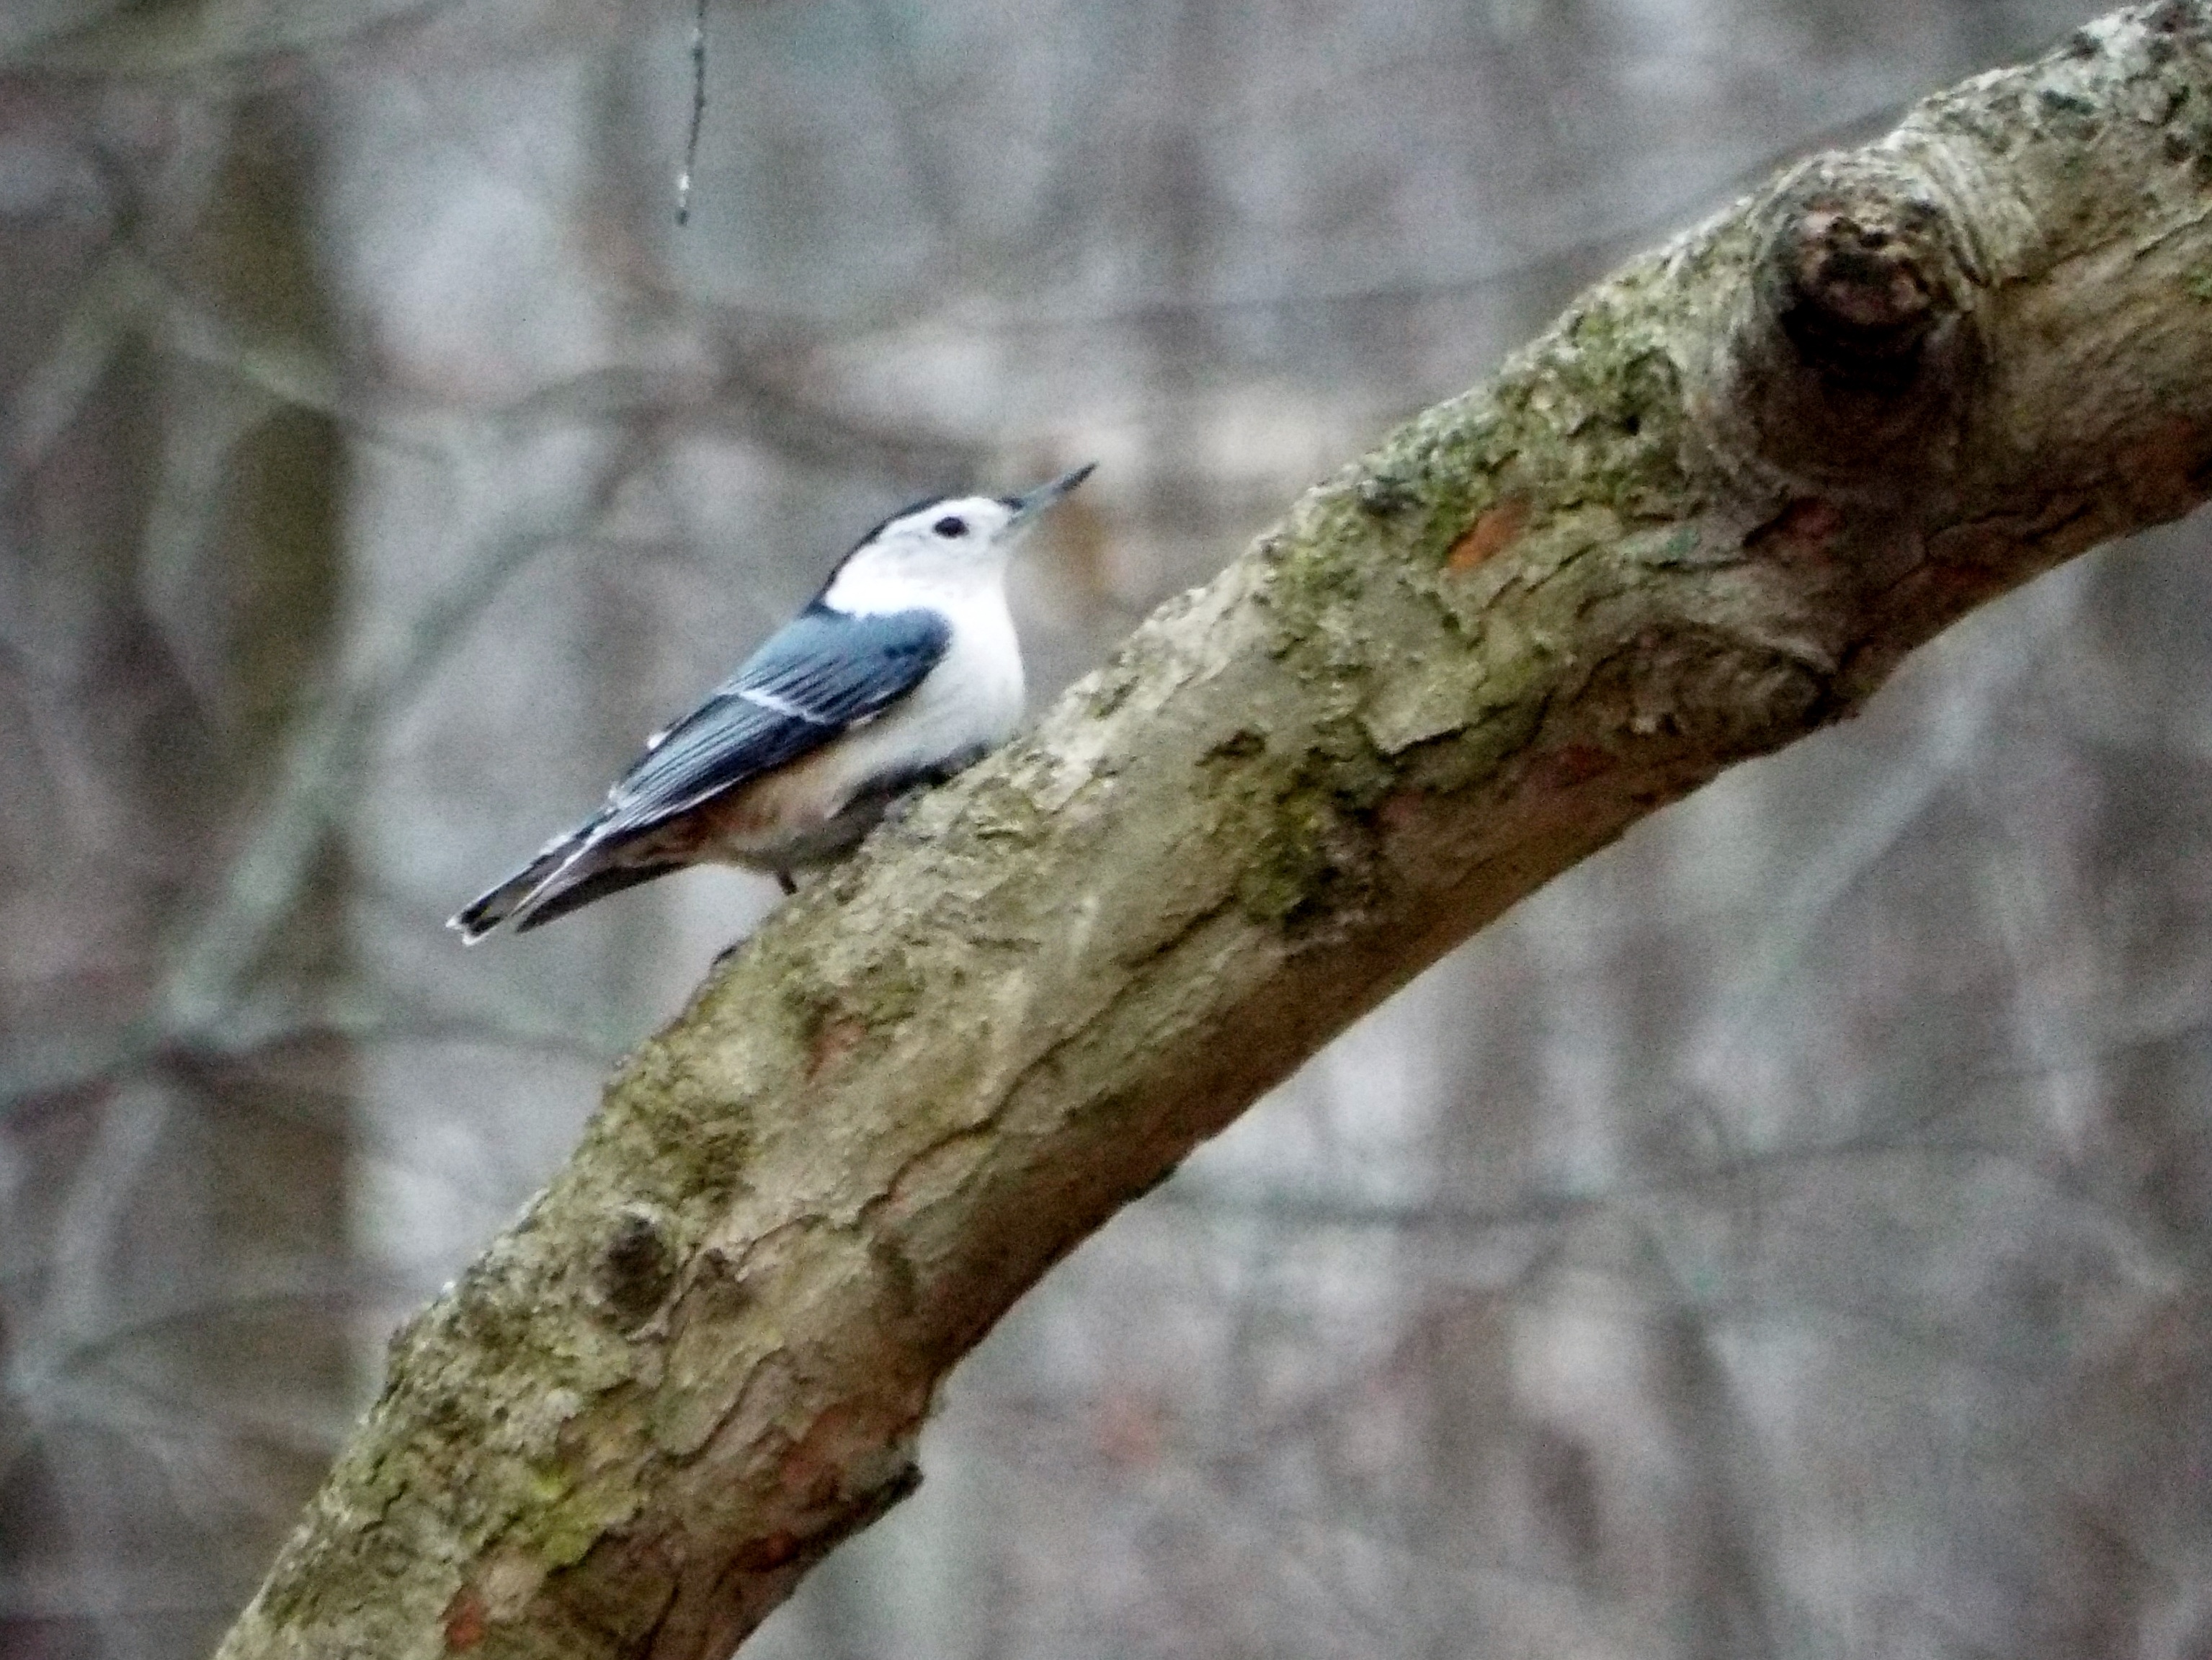
nature, branch, bird, wing, wildlife, beak, fauna, jay, vertebrate, perching bird